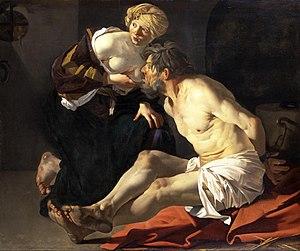
Dirck Jaspersz. van Baburen est un peintre néerlandais du siècle d'or. Avec Gerrit Van Honthorst et Hendrick Ter Brugghen, il est l'un des principaux représentants de l'École caravagesque d'Utrecht.
Charité romaine est le nom traditionnel d'une scène exemplaire : une jeune fille, Péro, allaite secrètement en prison son père, Cimon ou Mycon, condamné à mourir de faim. Péro obtient la permission de visiter son père, mais les gardiens s'assurent qu'elle ne lui apporte pas de nourriture. Le vieillard ne mourant pas, l'un des gardiens exerce une surveillance et s'aperçoit que Péro donne le sein à son père. Le préteur et les juges, avertis, décident de libérer le prisonnier. Cette histoire est rapportée, avec des variantes, par divers auteurs anciens, qui la présentent comme un acte exemplaire de piété filiale ; on la trouve dans les Faits et dits mémorables de l'historien romain Valère Maxime, chez Pline l'Ancien, chez Solin, chez Festus, ou encore chez Hygin.